Foreign Cattle Market

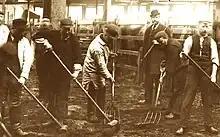
George Philcox, probably the man in the overcoat (London Picture Archive)

That animals had to be slaughtered within a few days of landing, posed a challenge. Their meat would not keep — especially in hot weather — and had to be sent to market quickly, even at sacrificial prices if that market should happen to be glutted. Domestic farmers could avoid the loss by keeping their cattle back. It was not an option for foreign cattle traders, and it made their business risky.